Gérard Deltell

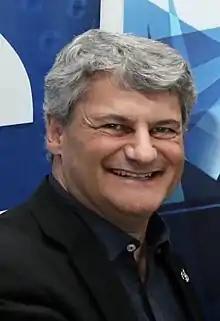
Deltell in 2018

Gérard Deltell (born August 8, 1964) is a Canadian politician who has served as the member of Parliament (MP) for Louis-Saint-Laurent since 2015. A member of the Conservative Party, Deltell was Opposition House Leader from 2020 to 2022 under Erin O'Toole and held a number of opposition critic positions. Prior to entering federal politics, he represented Chauveau in the National Assembly of Quebec from 2008 to 2015 and was the leader of the Action démocratique du Québec (ADQ) from 2009 until it merged with the Coalition Avenir Québec (CAQ) in 2012. He served as the CAQ's house leader until 2014.